Bordeaux

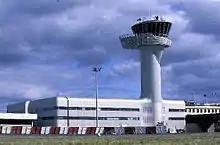
Bordeaux–Mérignac Airport

In October 2021, Bordeaux was shortlisted for the European Commission's 2022 European Capital of Smart Tourism award along with Copenhagen, Dublin, Florence, Ljubljana, Palma de Mallorca, and Valencia.